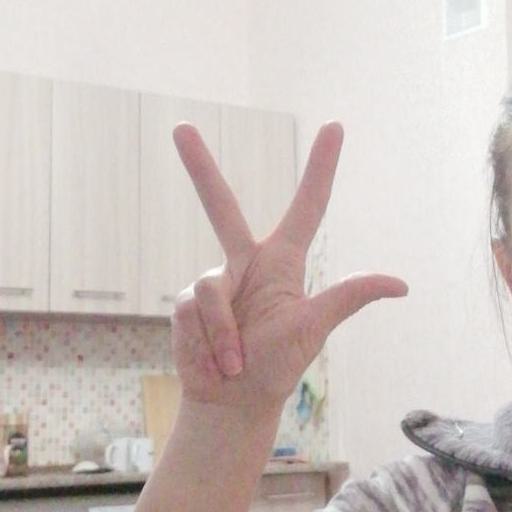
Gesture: three2